KOI-4878.01

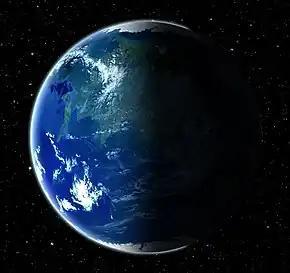
Artist's impression of KOI-4878.01

KOI-4878.01 is an exoplanet candidate that orbits the G-type main-sequence star KOI-4878. It is distant from Earth. The features of the planet are very similar to that of Earth, and if it is confirmed, it would be one of the most Earth-like planets found. The orbital period of the exoplanet is around 449 days. It is located within the habitable zone of its parent stara region where water can exist at liquid state.